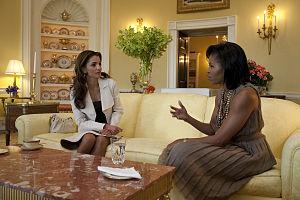
La Yellow Oval Room est une pièce ovale au deuxième étage de la Maison-Blanche, lieu de résidence du président des États-Unis. La pièce est aujourd'hui utilisée pour de petites réceptions et l'accueil de chefs d'État juste avant un dîner d'État. On accède à la pièce à partir du corridor du deuxième étage par le côté nord de la pièce. Trois grandes fenêtres s'ouvrent au sud, sur le balcon Truman et offrent une vue sur la South Lawn, le parc Sud de la Maison-Blanche et plus loin l'Ellipse. Une porte à deux battants à l'ouest, avec les drapeaux des États-Unis et les insignes de la présidence de chaque côté mène à la chambre du président, un salon privé et un dressing.